Smoky Valley Roller Mills

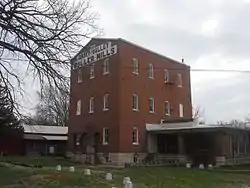

Smoky Valley Roller Mills, now known as the Lindsborg Old Mill & Swedish Heritage Museum, is an historic mill and museum on Mill Street in Lindsborg, Kansas.